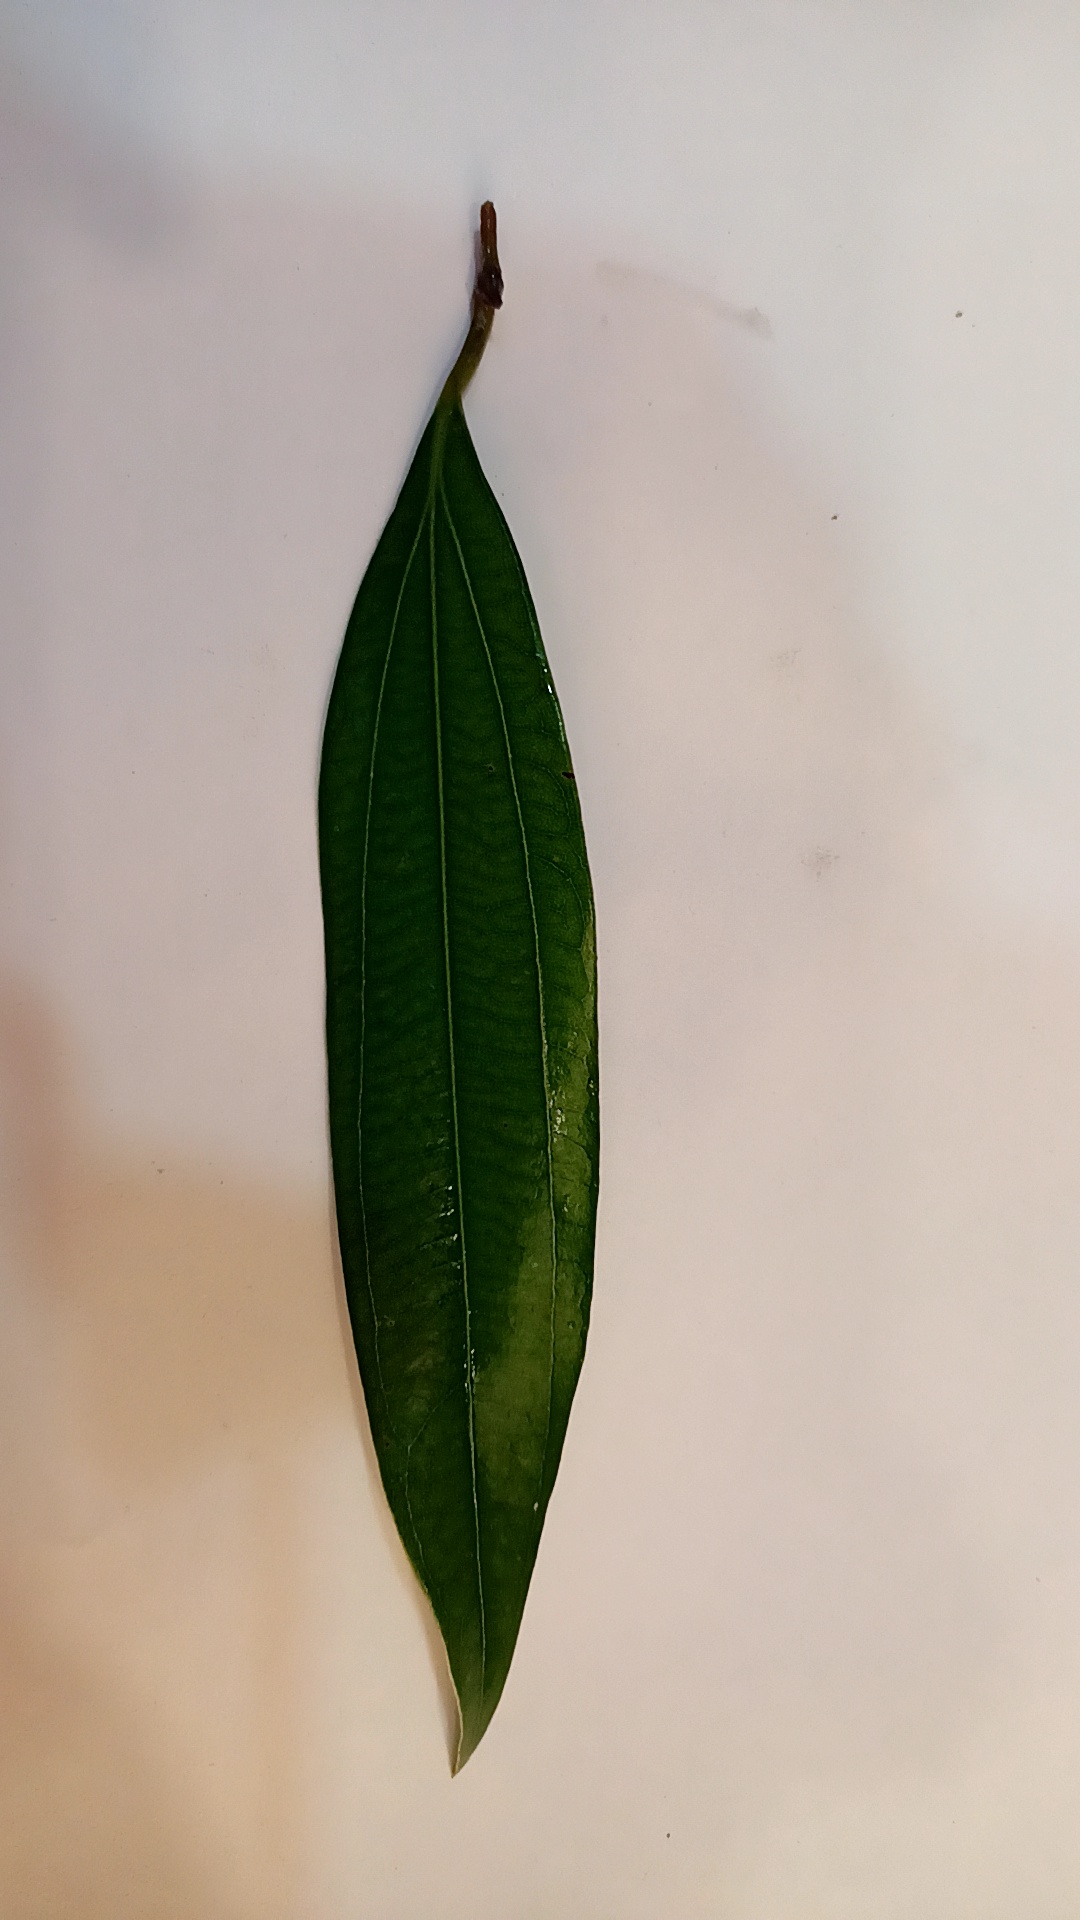
Label: Healthy